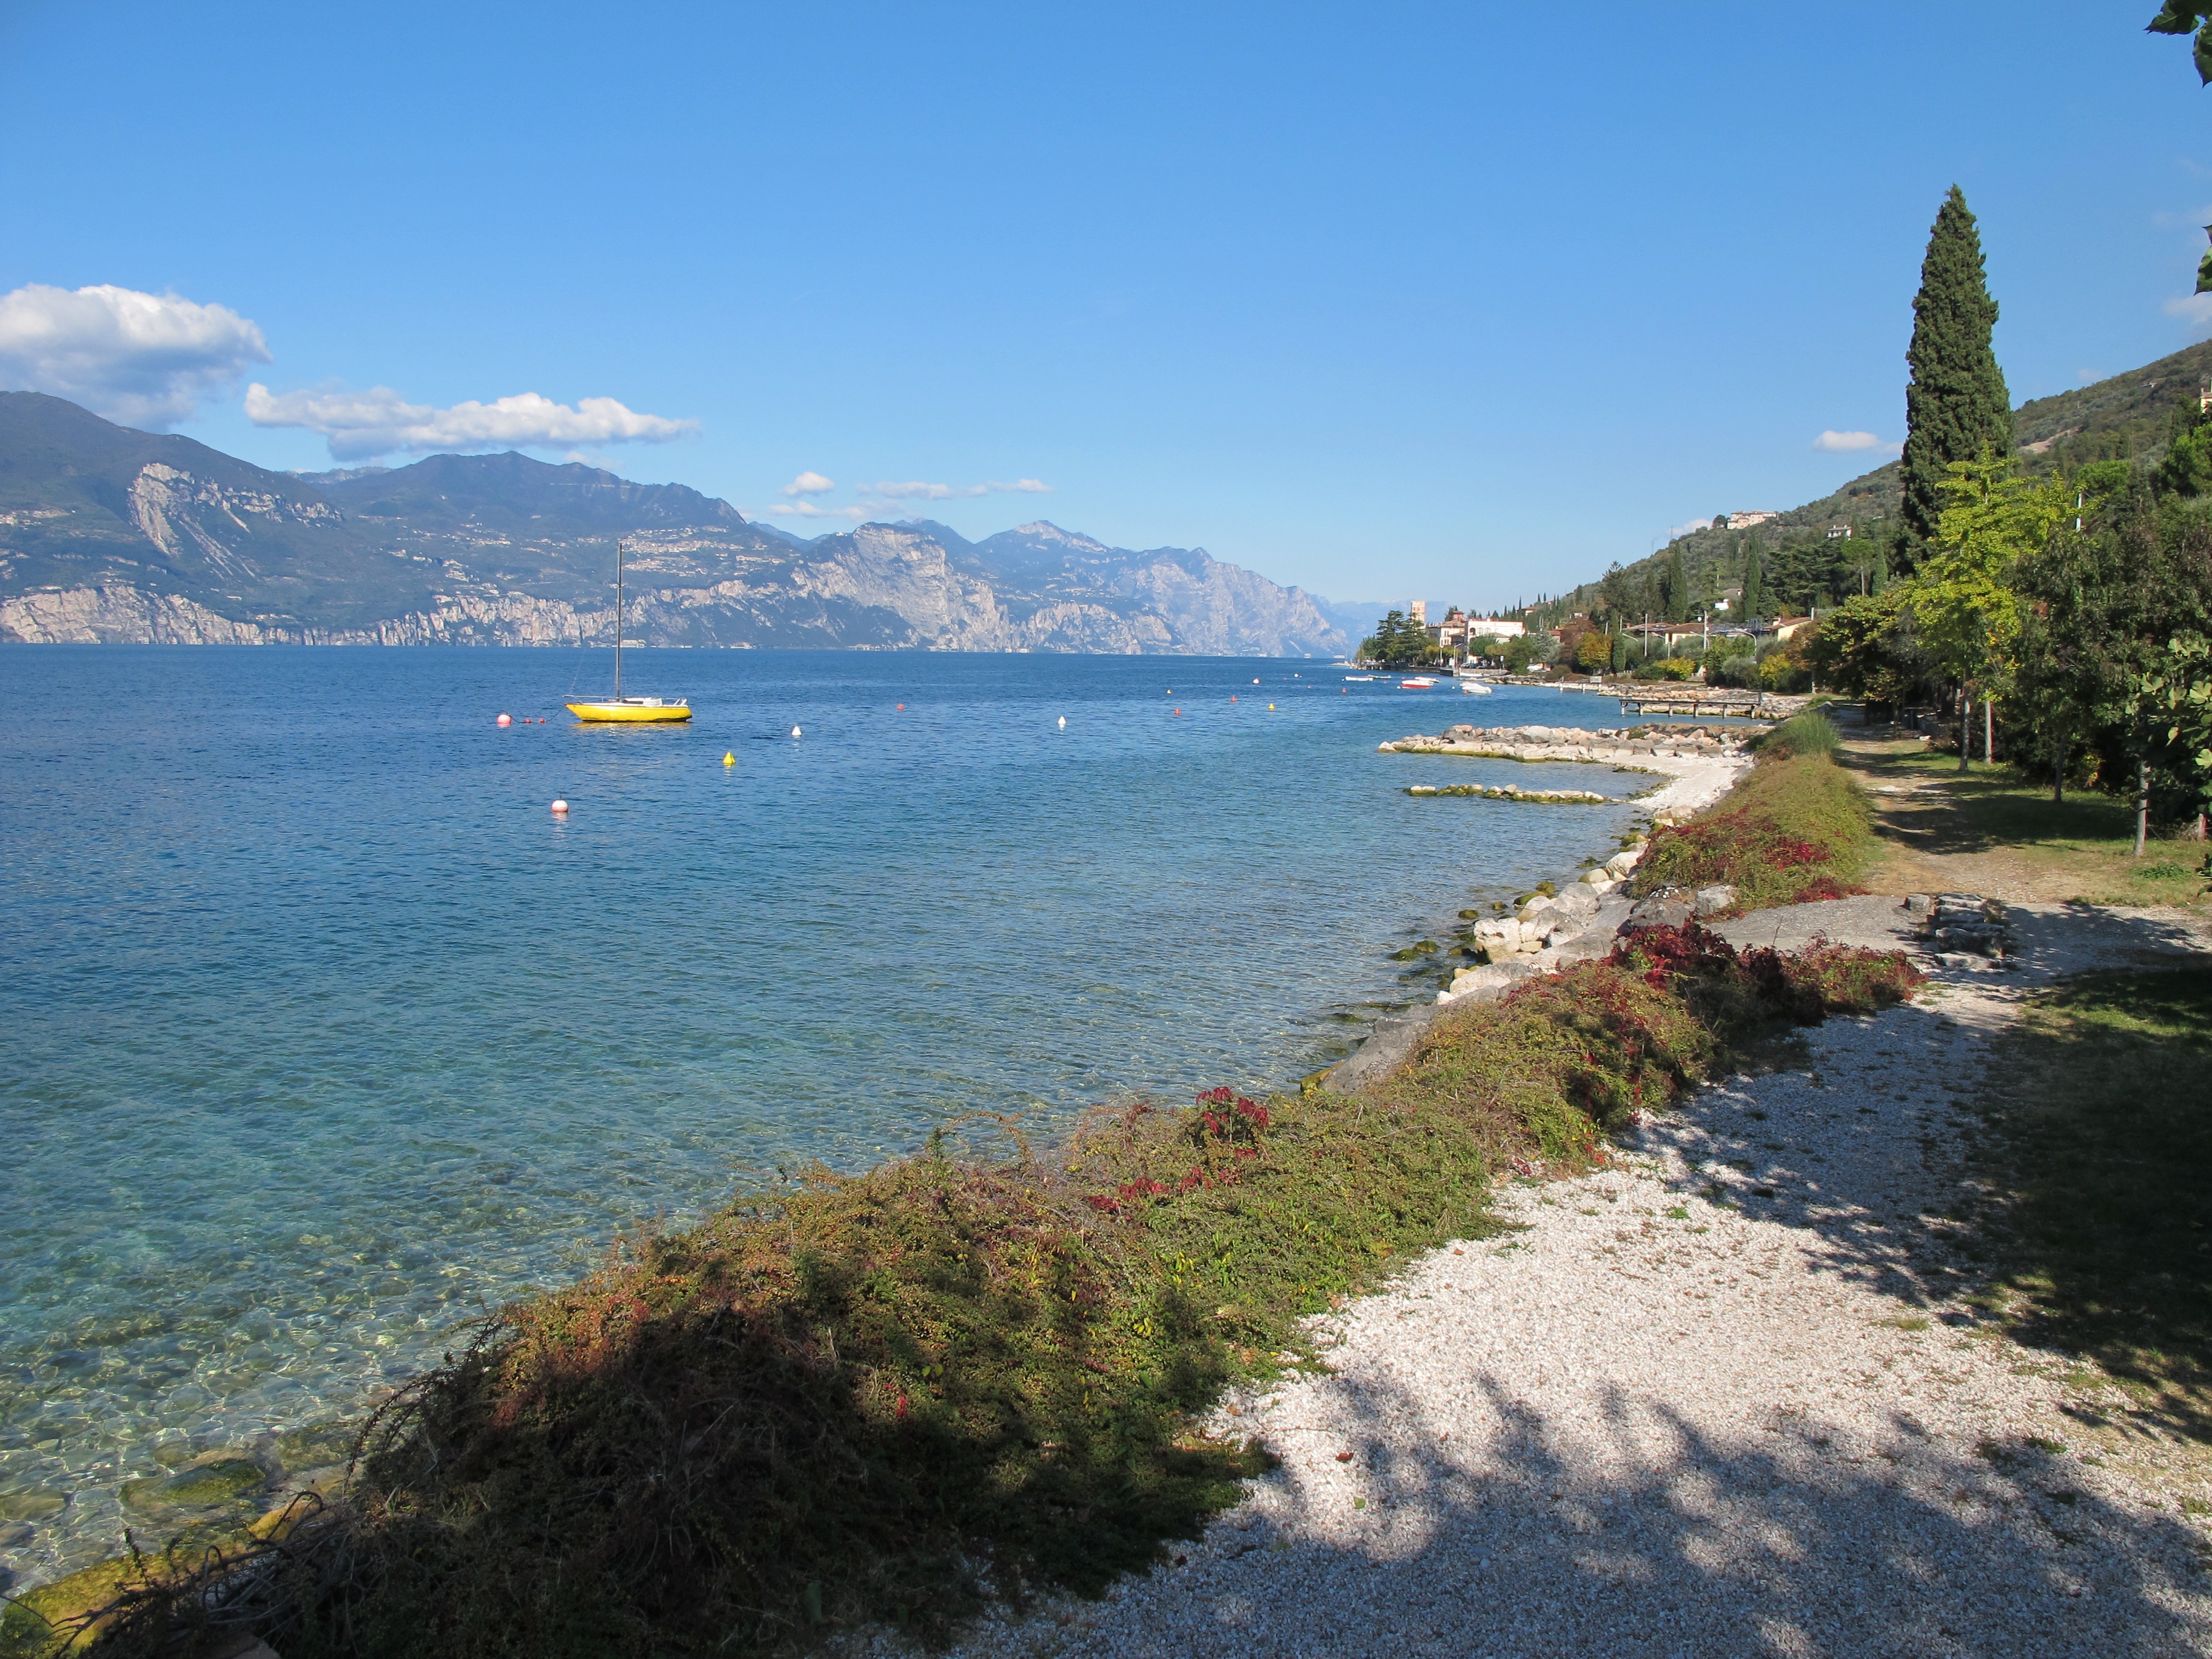
beach, sea, coast, mountain, shore, lake, vacation, cove, bay, italy, reservoir, body of water, loch, cape, lake garda, on the lake